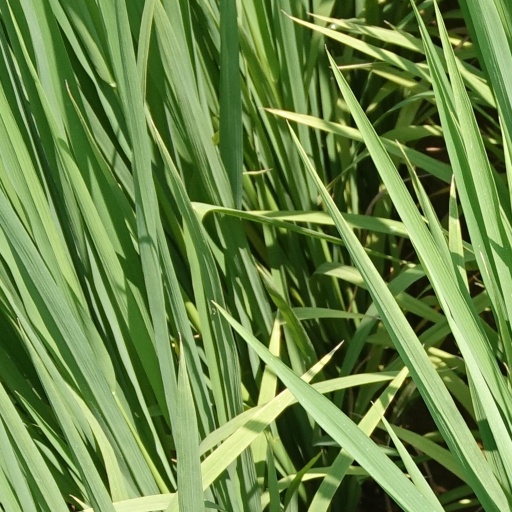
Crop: rice